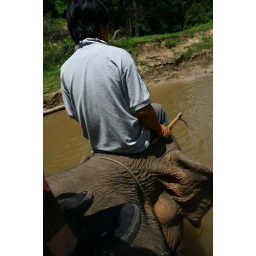
we wrode up a river for around 30 minutes on the elephants